Stephen M. Ross

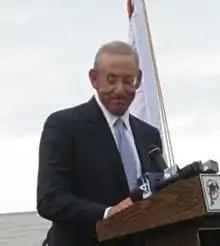
Ross in 2012

Stephen Michael Ross (born May 10, 1940) is an American real estate developer, philanthropist, and sports team owner. Ross is the chairman of Related Companies, a global real estate development firm he founded in 1972. Related is best known for developing the Deutsche Bank Center, as well as the Hudson Yards Redevelopment Project. Ross has a net worth of $10.1 billion in 2020, ranking him 185 on Forbes Billionaires List in 2020. He is still featured on the list as of 2023. Ross is also the principal owner of the Miami Dolphins and Hard Rock Stadium.